Grundig

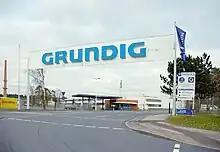
Former Grundig plant in Nuremberg

In 1991, Grundig entered the telephony equipment market starting with its cordless telephone. In 1993, the Grundig TV was based on a 16:9 picture format for signal transmission. In 1995 and 1996, the company included 3-D sound systems, TVs, satellite receivers and other initiatives that included interactive user guidance. However, Philips divested of its investment in the company by 1997–8.